Sergeant Schwenke

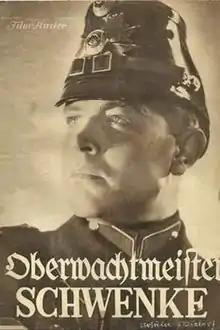

Sergeant Schwenke (German: Oberwachtmeister Schwenke) is a 1935 German crime drama film directed by Carl Froelich and starring Gustav Fröhlich, Marianne Hoppe and Karl Dannemann. It was made at the former National Studios in Berlin's Tempelhof area which were now controlled by Froelich. The film's sets were designed by the art directors Franz Schroedter and Walter Haag. It is based on a novel of the same title by Hans Joachim Freiherr von Reizenstein. It was remade in 1955 as "Sergeant Borck".